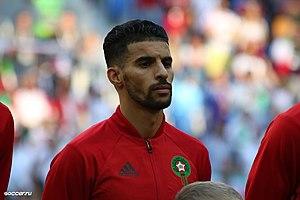
M'Bark Boussoufa dit Mbark Boussoufa, né le 15 août 1984 à Amsterdam, est un footballeur international marocain évoluant au poste de milieu de terrain.